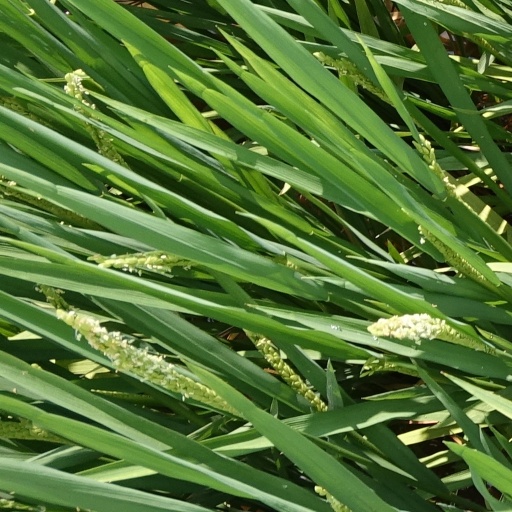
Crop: rice